Uçhisar

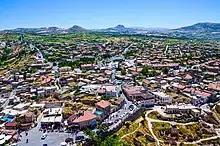
View of Uçhisar from summit of Uçhisar Castle

Uçhisar is a town ("belde") in the Nevşehir District, Nevşehir Province in Cappadocia, Turkey. Its population is 3,555 (2022). It is 7 kilometres east of Nevşehir, 12 kilometres west of Ürgüp, and 10 kilometres south of Avanos.